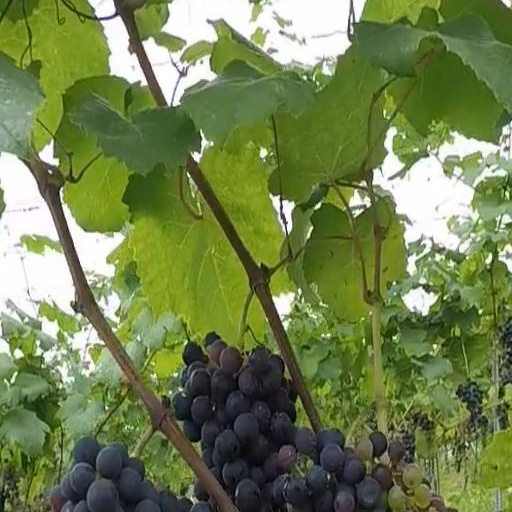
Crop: grape